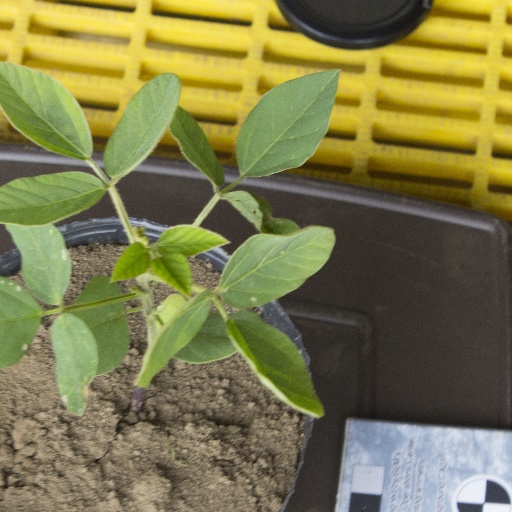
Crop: soybean